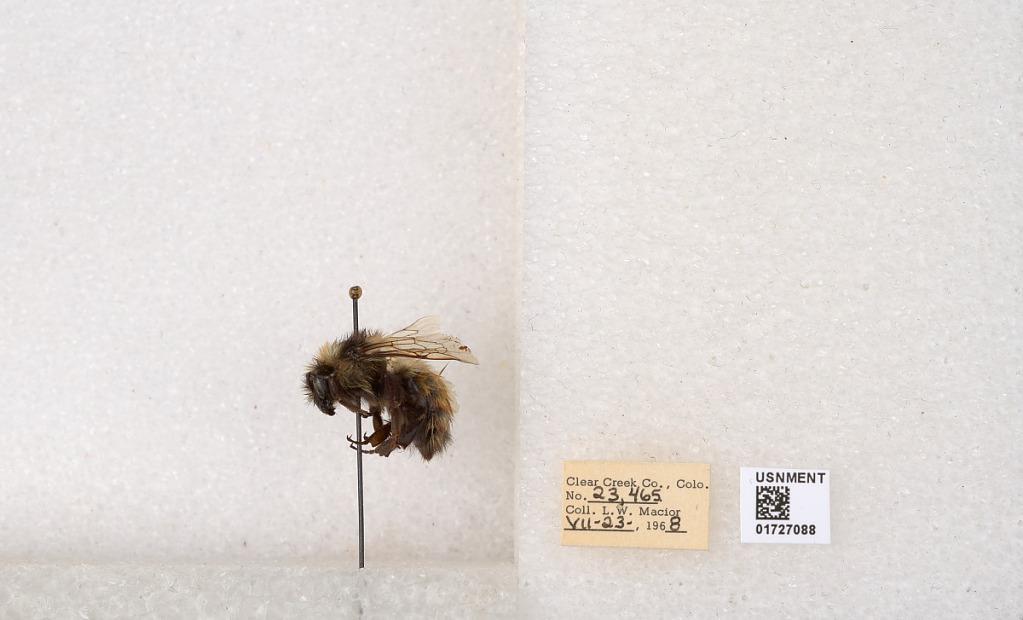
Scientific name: Bombus (Pyrobombus) sylvicola Kirby
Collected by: L. Macior
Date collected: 1968-7-23
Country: United States
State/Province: Colorado
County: Clear Creek
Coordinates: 39.6891, -105.644